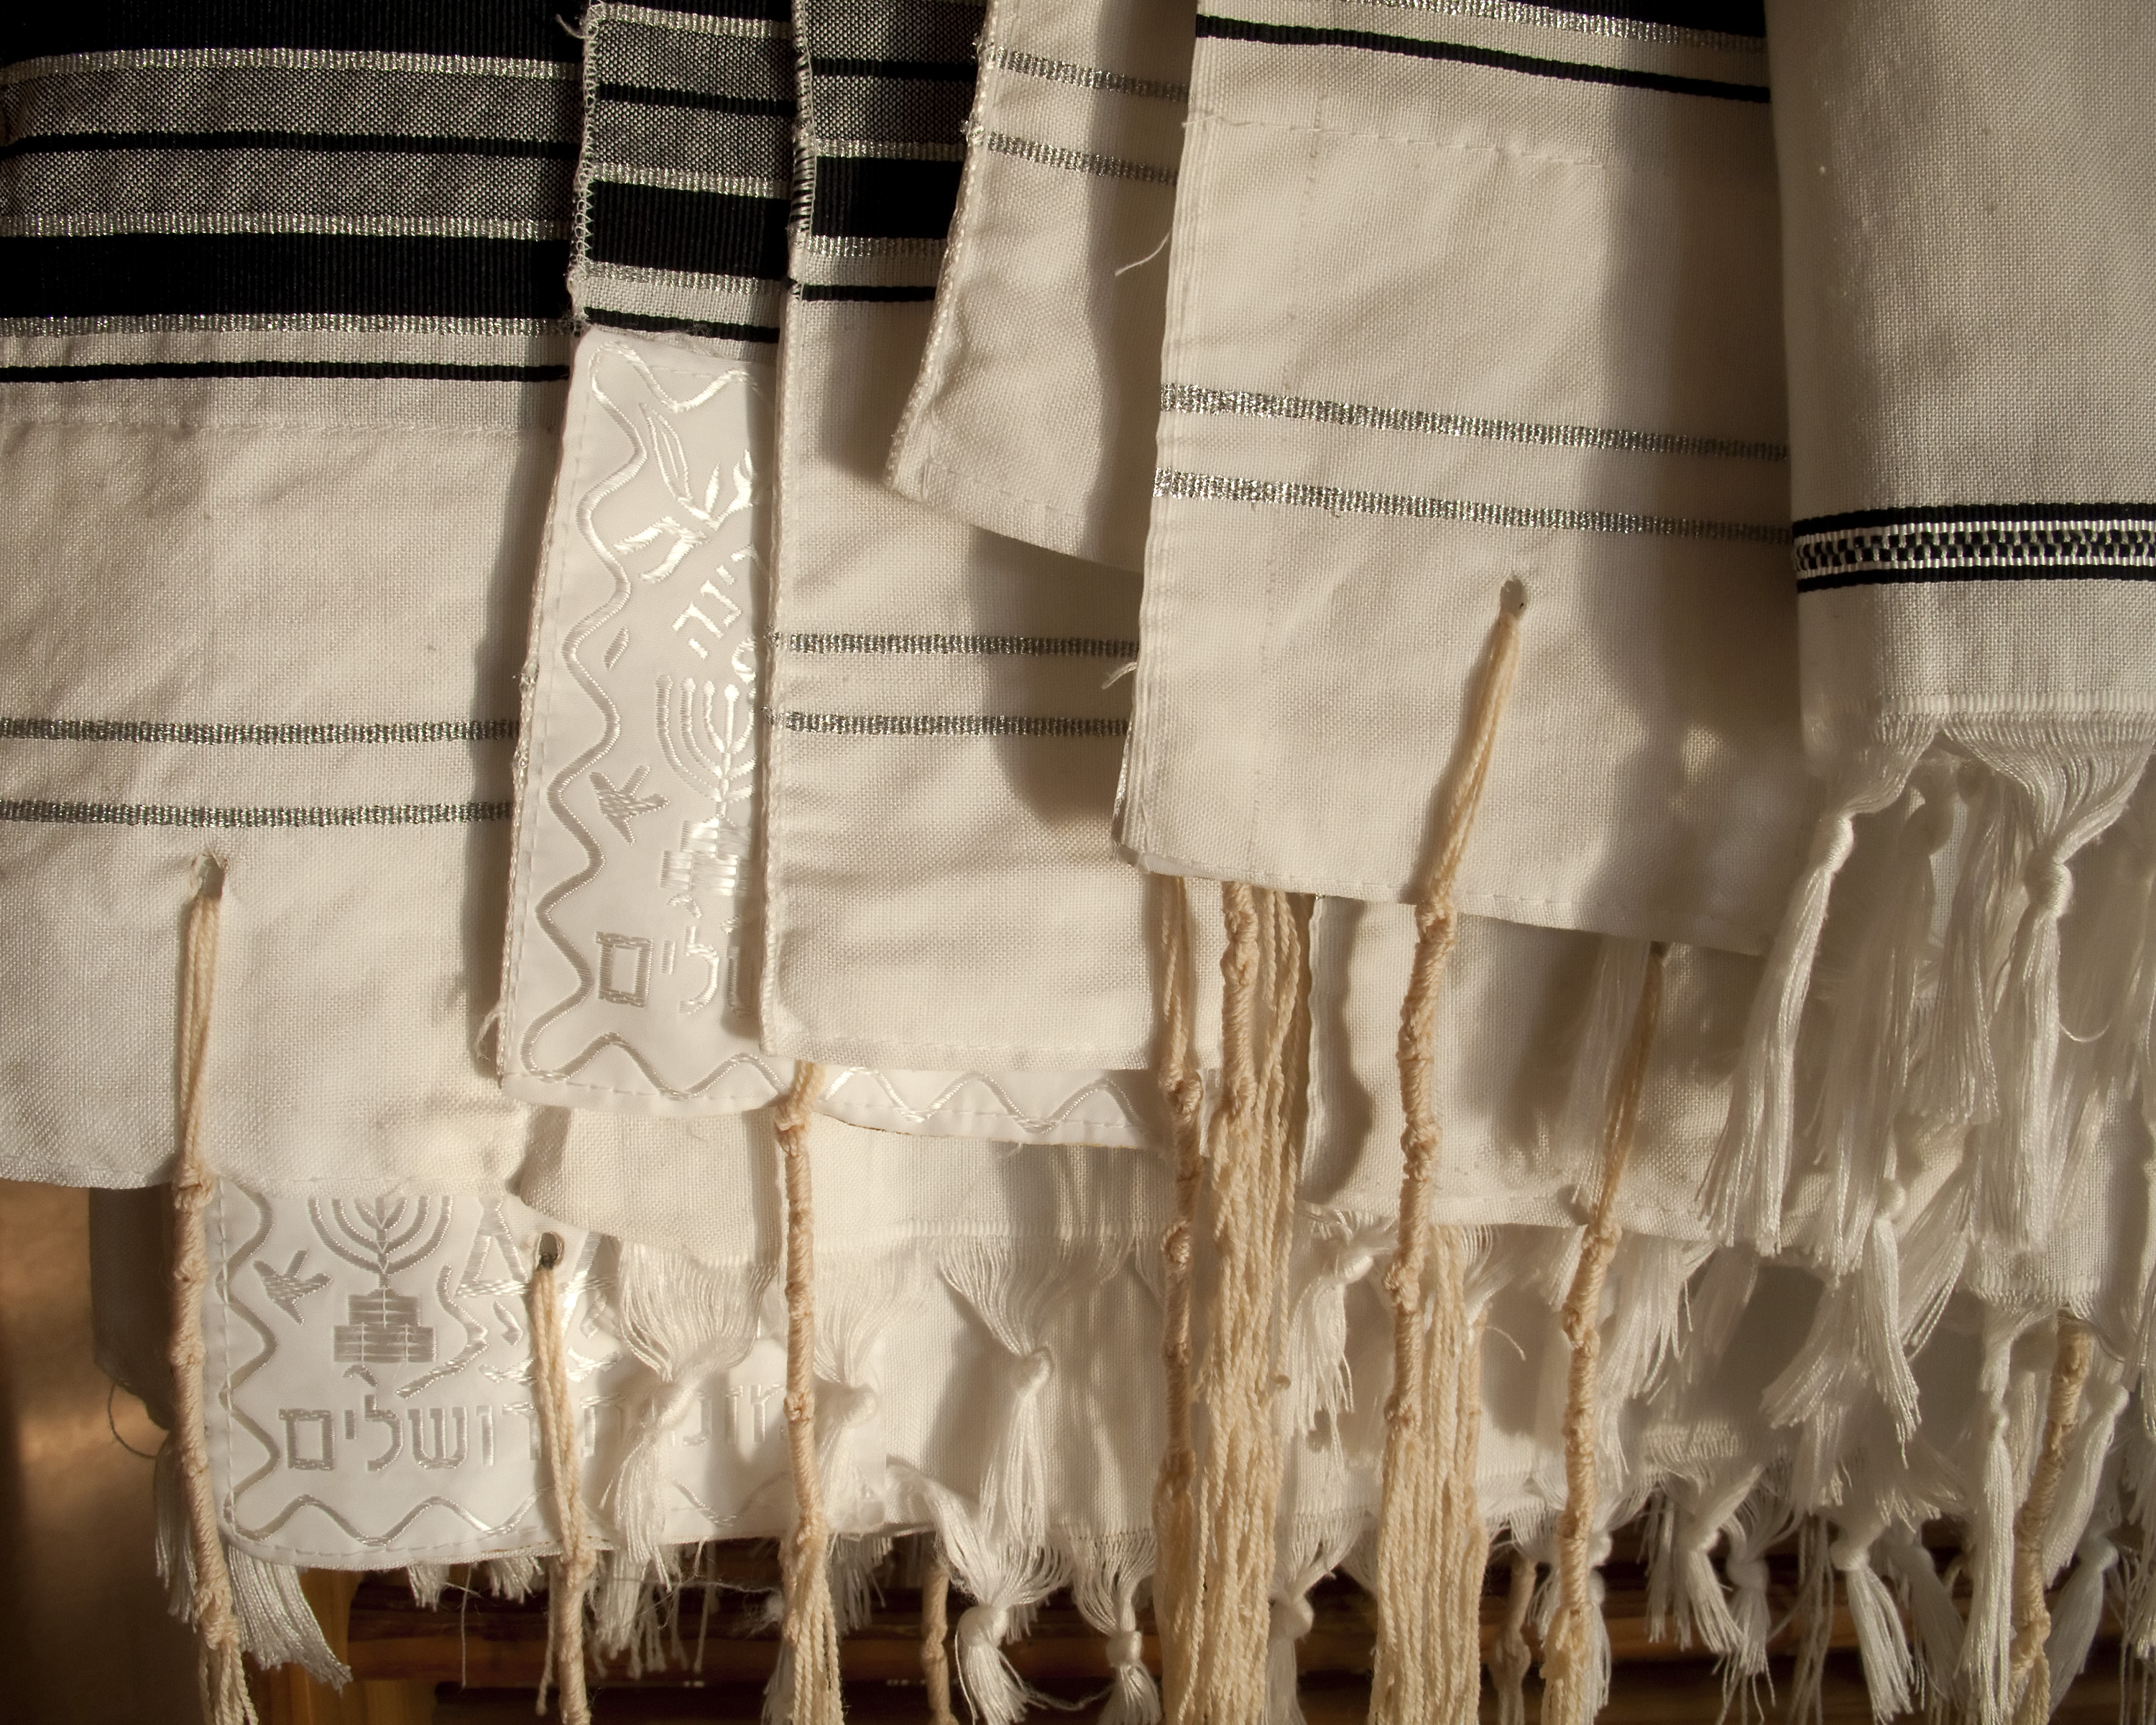
white, pattern, curtain, clothing, material, interior design, textile, art, dress, design, sacramento, bethshalom, tallit